Republican National Committee

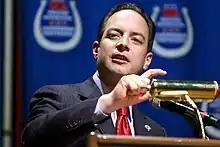
Chairman of the Republican National Committee Reince Priebus at the Western Republican Leadership Conference in October 2011 in Las Vegas

Michael Steele ran for re-election at the 2011 RNC winter meeting. Other candidates were Reince Priebus, Republican Party of Wisconsin Chairman, Ann Wagner, former Ambassador to Luxembourg, Saul Anuzis, former Republican Party Chairman of Michigan, and Maria Cino, former acting Secretary of Transportation under George W. Bush. Steele's critics increasingly called on him to step down as RNC Chair when his term ended in 2011. A debate for Chairman hosted by Americans for Tax Reform took place on January 3 at the National Press Club. The election for Chairman took place January 14 at the RNC's winter meeting with Reince Priebus winning on the seventh ballot after Steele and Wagner withdrew.